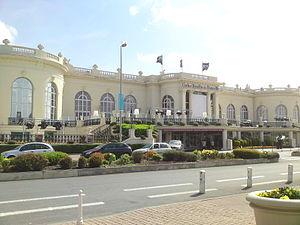
Casino de Deauville
Eugène Cornuché est un entrepreneur français, propriétaire du restaurant Maxim's, gérant du casino de Trouville, puis fondateur du casino de Deauville.